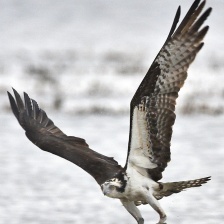
Species: OSPREY
Scientific name: PANDION HALIAETUS